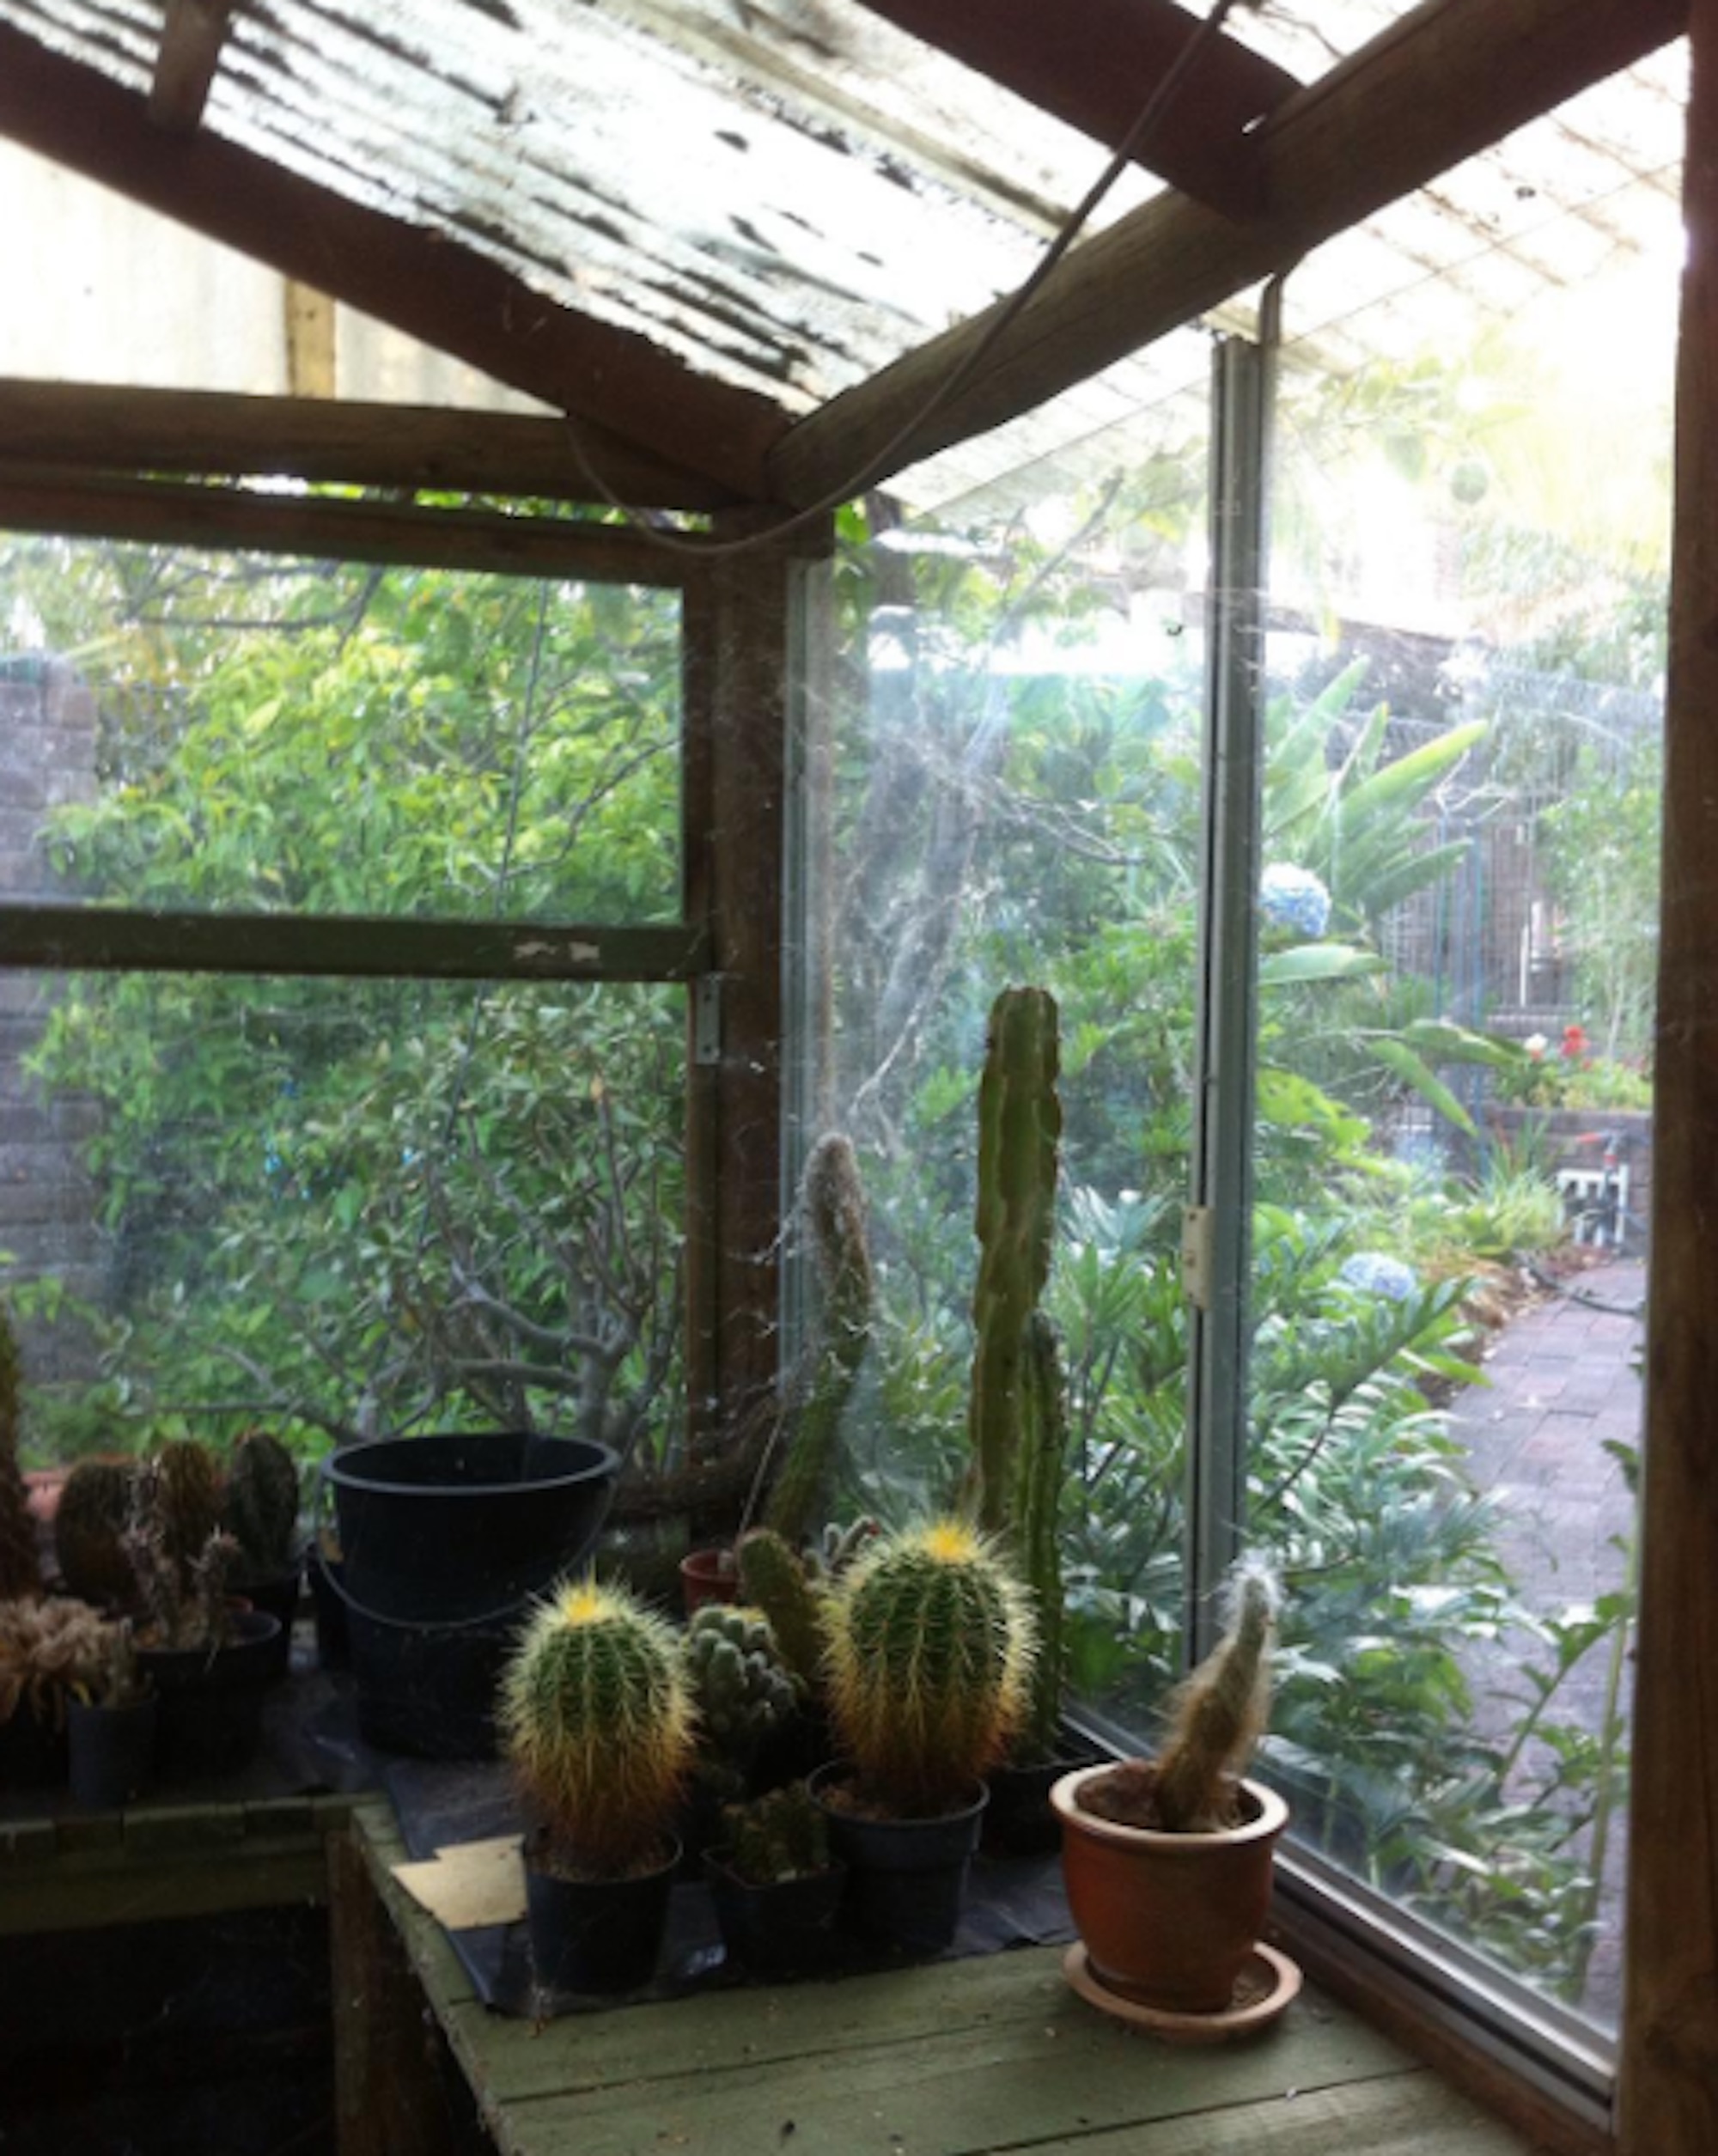
plant, backyard, property, botany, garden, greenhouse, outdoor structure